Poongani

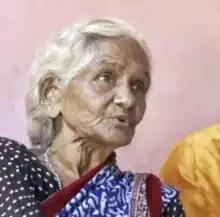
Performing

Poongani (also known as Poongani Ammal, Poongani Amma) (1934, Saravanan Theri – 2 November 2018, Kottaram, Tamil Nadu) was an Indian performer of Villu Paatu, a musical story-telling tradition in southern Tamil Nadu and Kerala. She was a recipient of the Om Muthu Mari Award of the University of Madras.